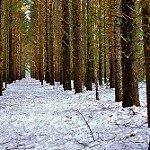
Label: forest